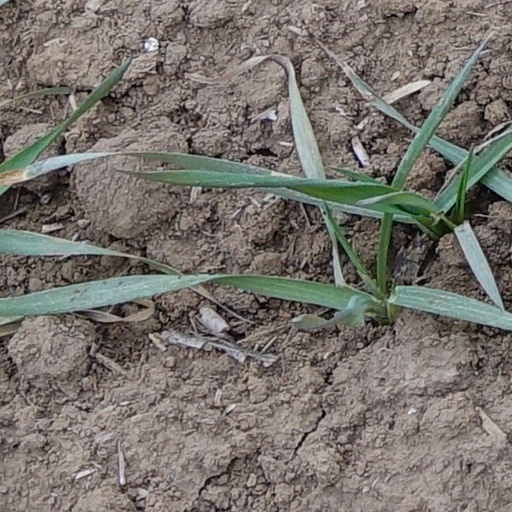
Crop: wheat